Her Hidden Children

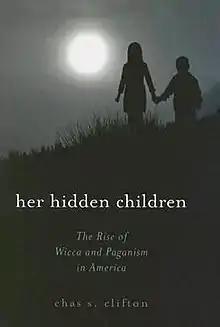
First edition cover of "Her Hidden Children".

Her Hidden Children: The Rise of Wicca and Paganism in America is a historical study of Wicca and Contemporary Paganism in the United States. It was written by the American academic Chas S. Clifton of Colorado State University-Pueblo, and published by AltaMira Press in 2005.